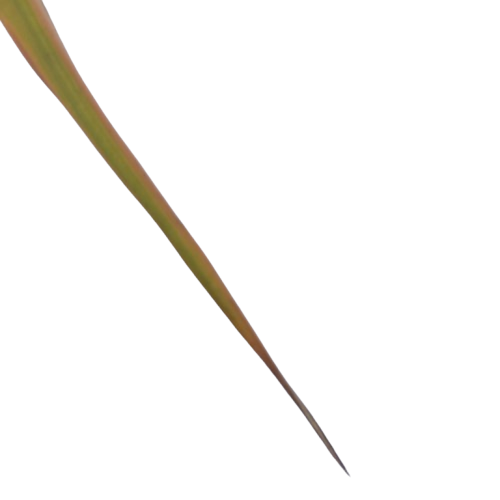
Label: Leaf Scald